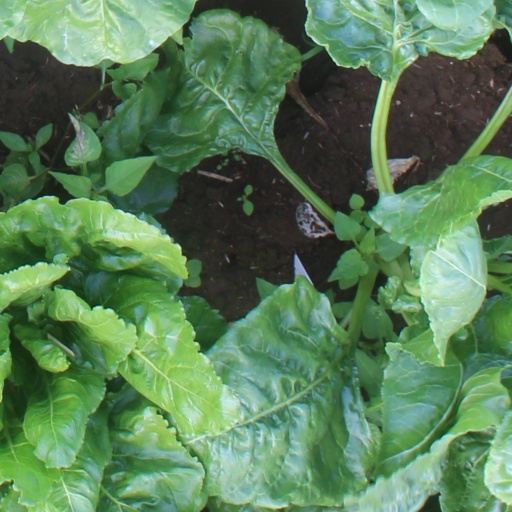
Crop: sugar beet